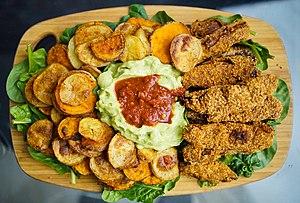
Le végétalisme est une pratique alimentaire, ou, par extension, une pratique de consommation, excluant les produits animaux, aussi bien issus d'animaux morts que d'animaux vivants, et éventuellement les produits dont le procédé de fabrication fait intervenir des produits animaux.